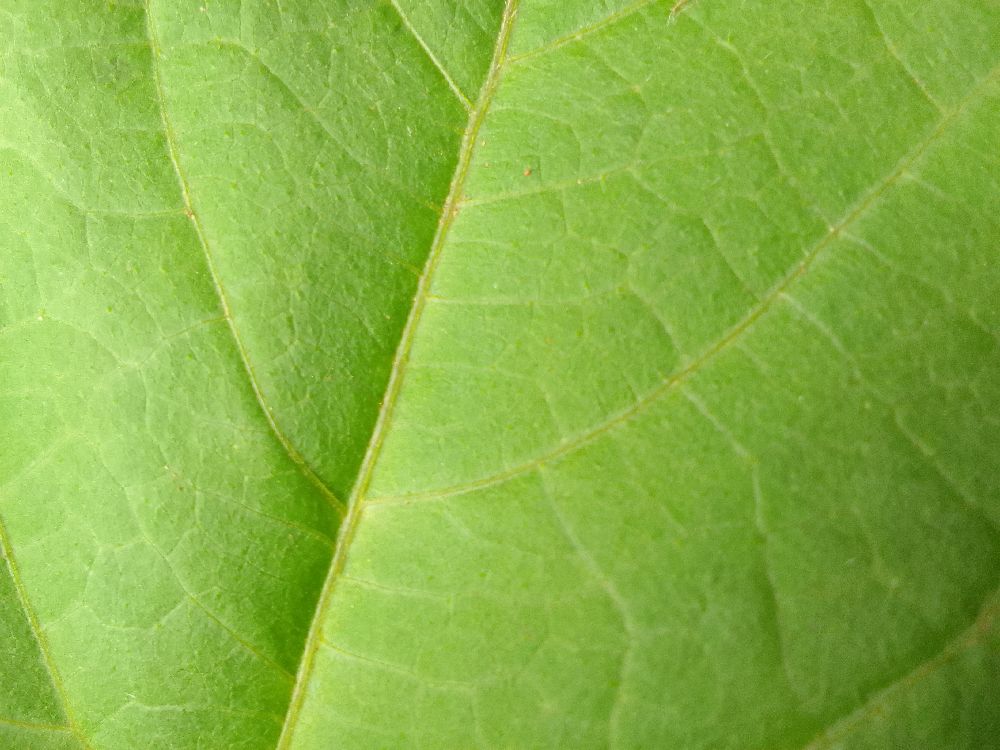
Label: healthy